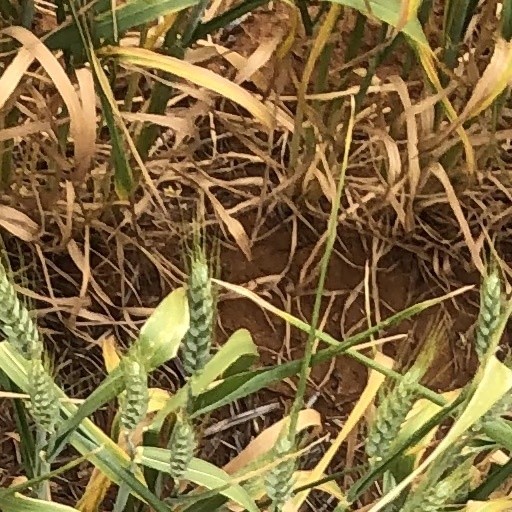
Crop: wheat